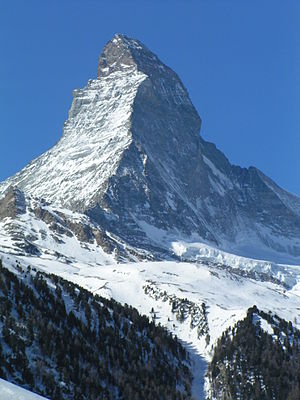
Schweiz' geografi / Landskab / De schweiziske alper
Matterhorn, det mest fotograferede bjerg i Schweiz
Schweiz er et lille, bjergrigt land midt i Europa med et totalt landområde på 41290 km². Landet grænser mod Østrig og Lichtenstein i øst, Frankrig i vest, Italien i syd og Tyskland i nord. Store dele af den nordlige grænse mod Tyskland følger flodløbet til Rhinen, den østlige grænse mod Tyskland og Østrig går gennem Bodensøen, og dele af den sydvestlige grænse mod Frankrig gennem Genevesøen.